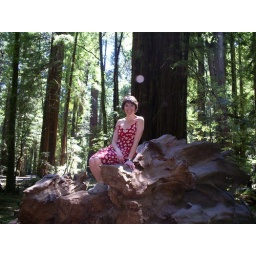
Elise, perched on an uprooted tree in the Armstrong redwood forest